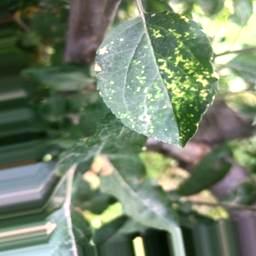
Label: Apple_Mosaic